Jose Maria Quijano Wallis

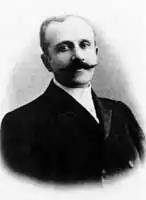

Jose Maria Quijano Wallis (July 20, 1847 – March 24, 1922) was a Colombian lawyer, diplomat, politician and historian.